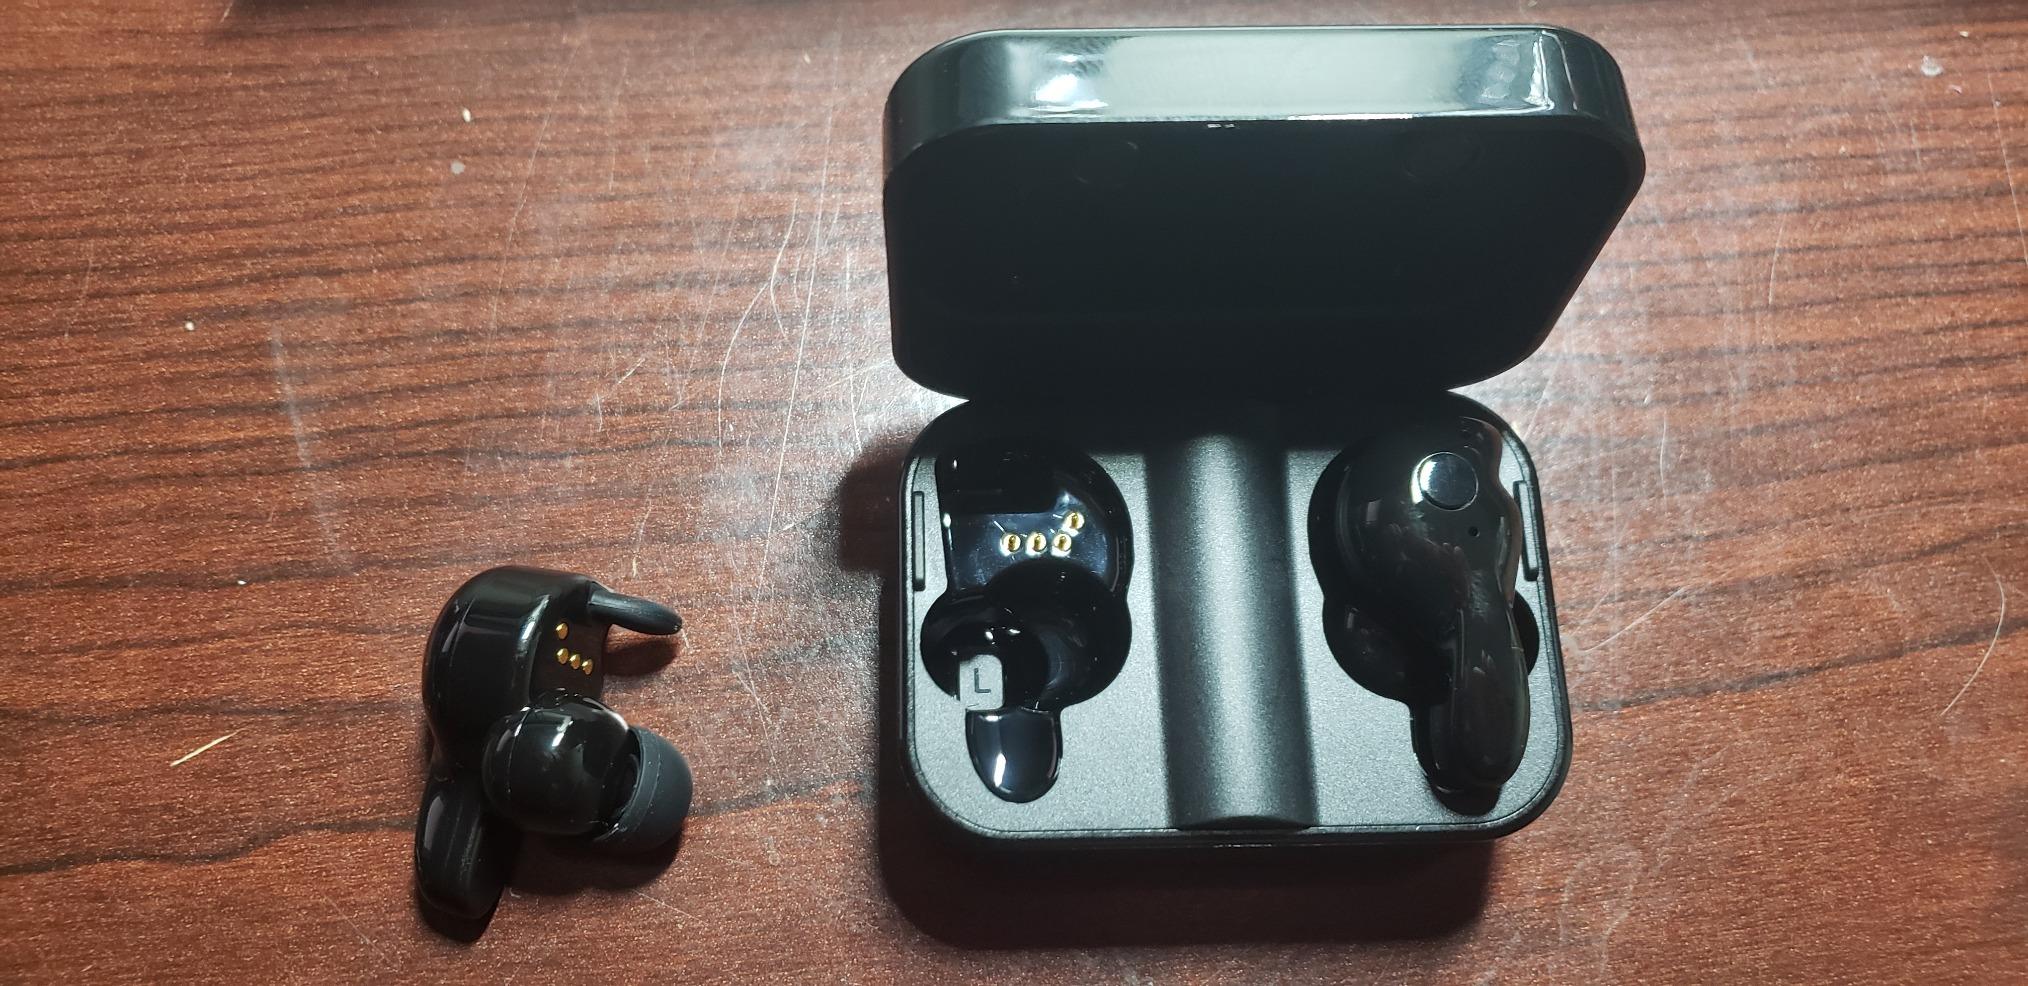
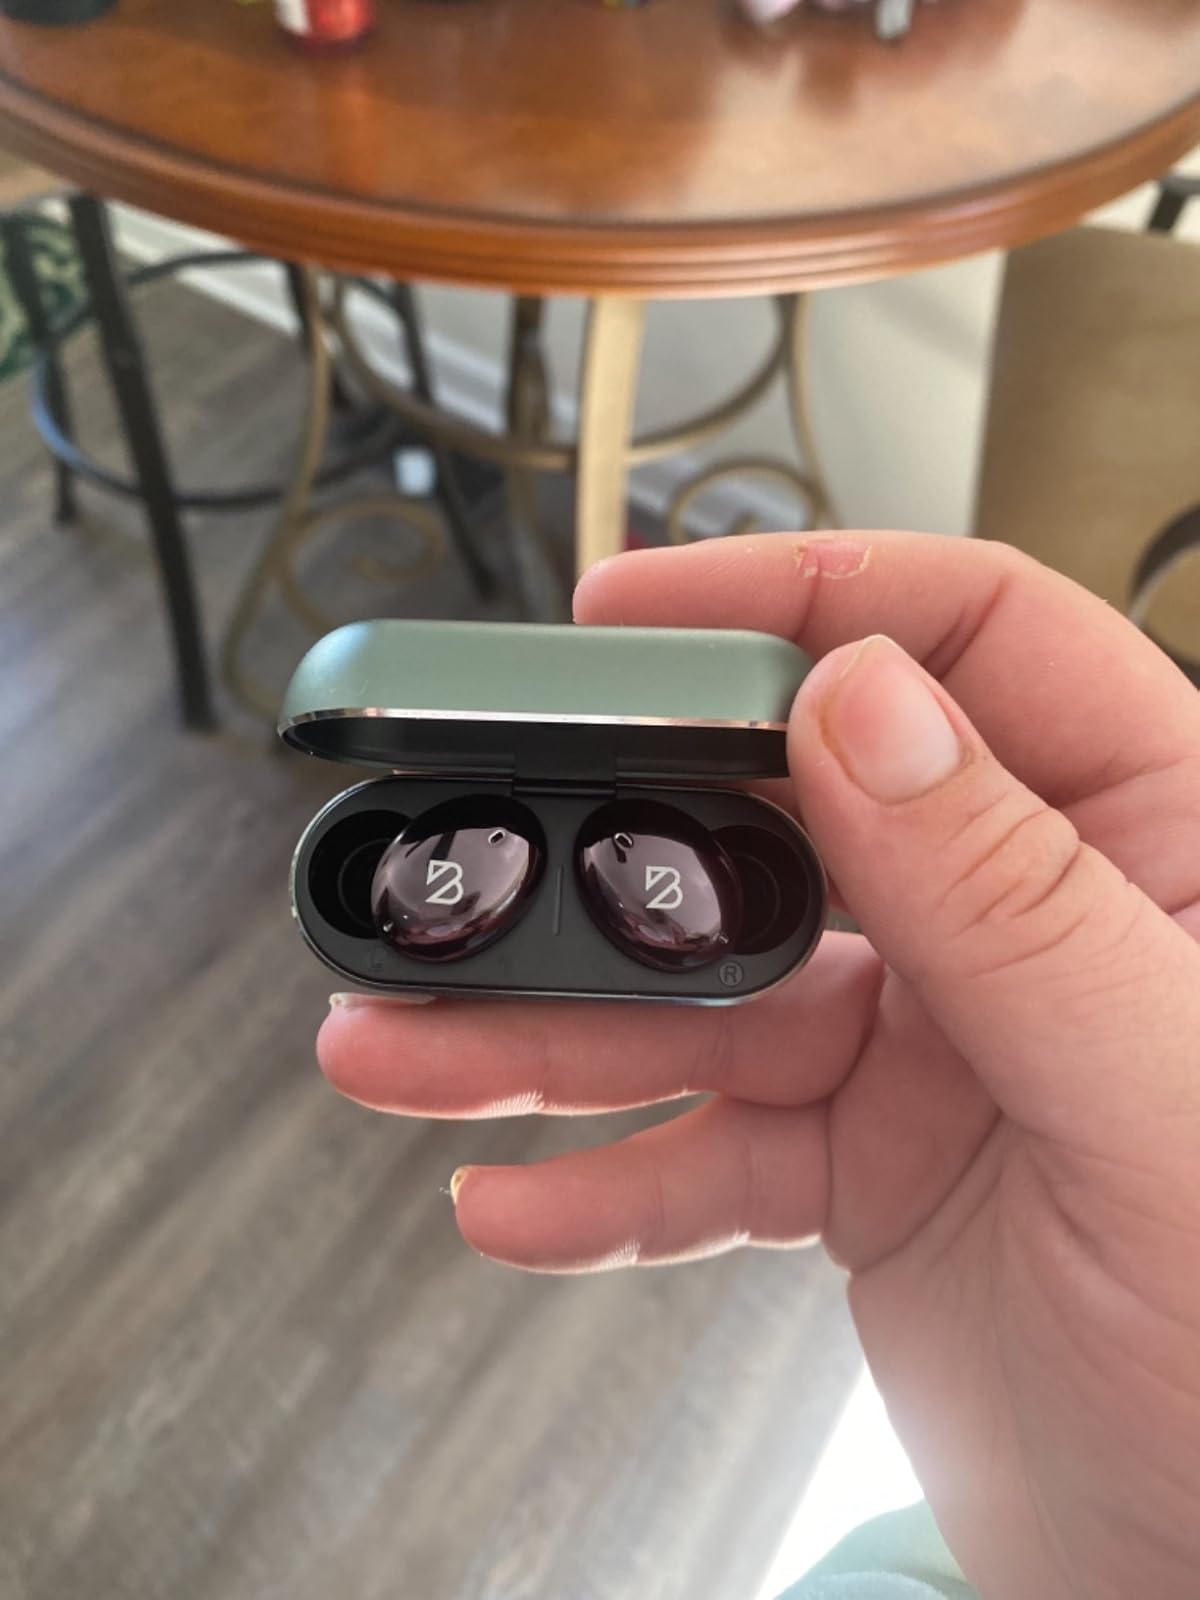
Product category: earbuds
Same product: no